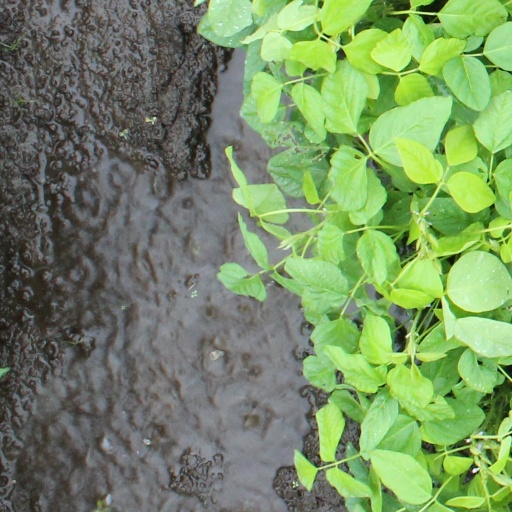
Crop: soybean